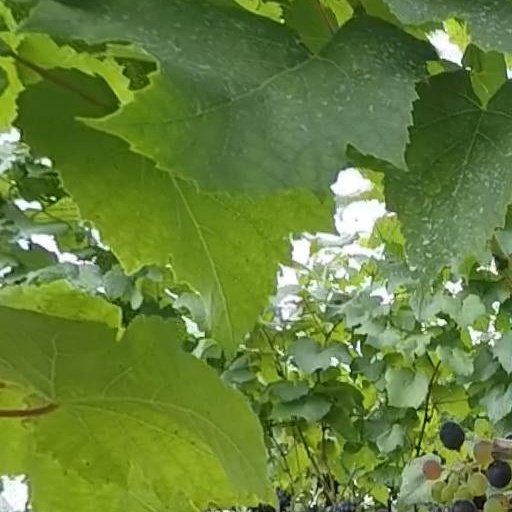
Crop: grape